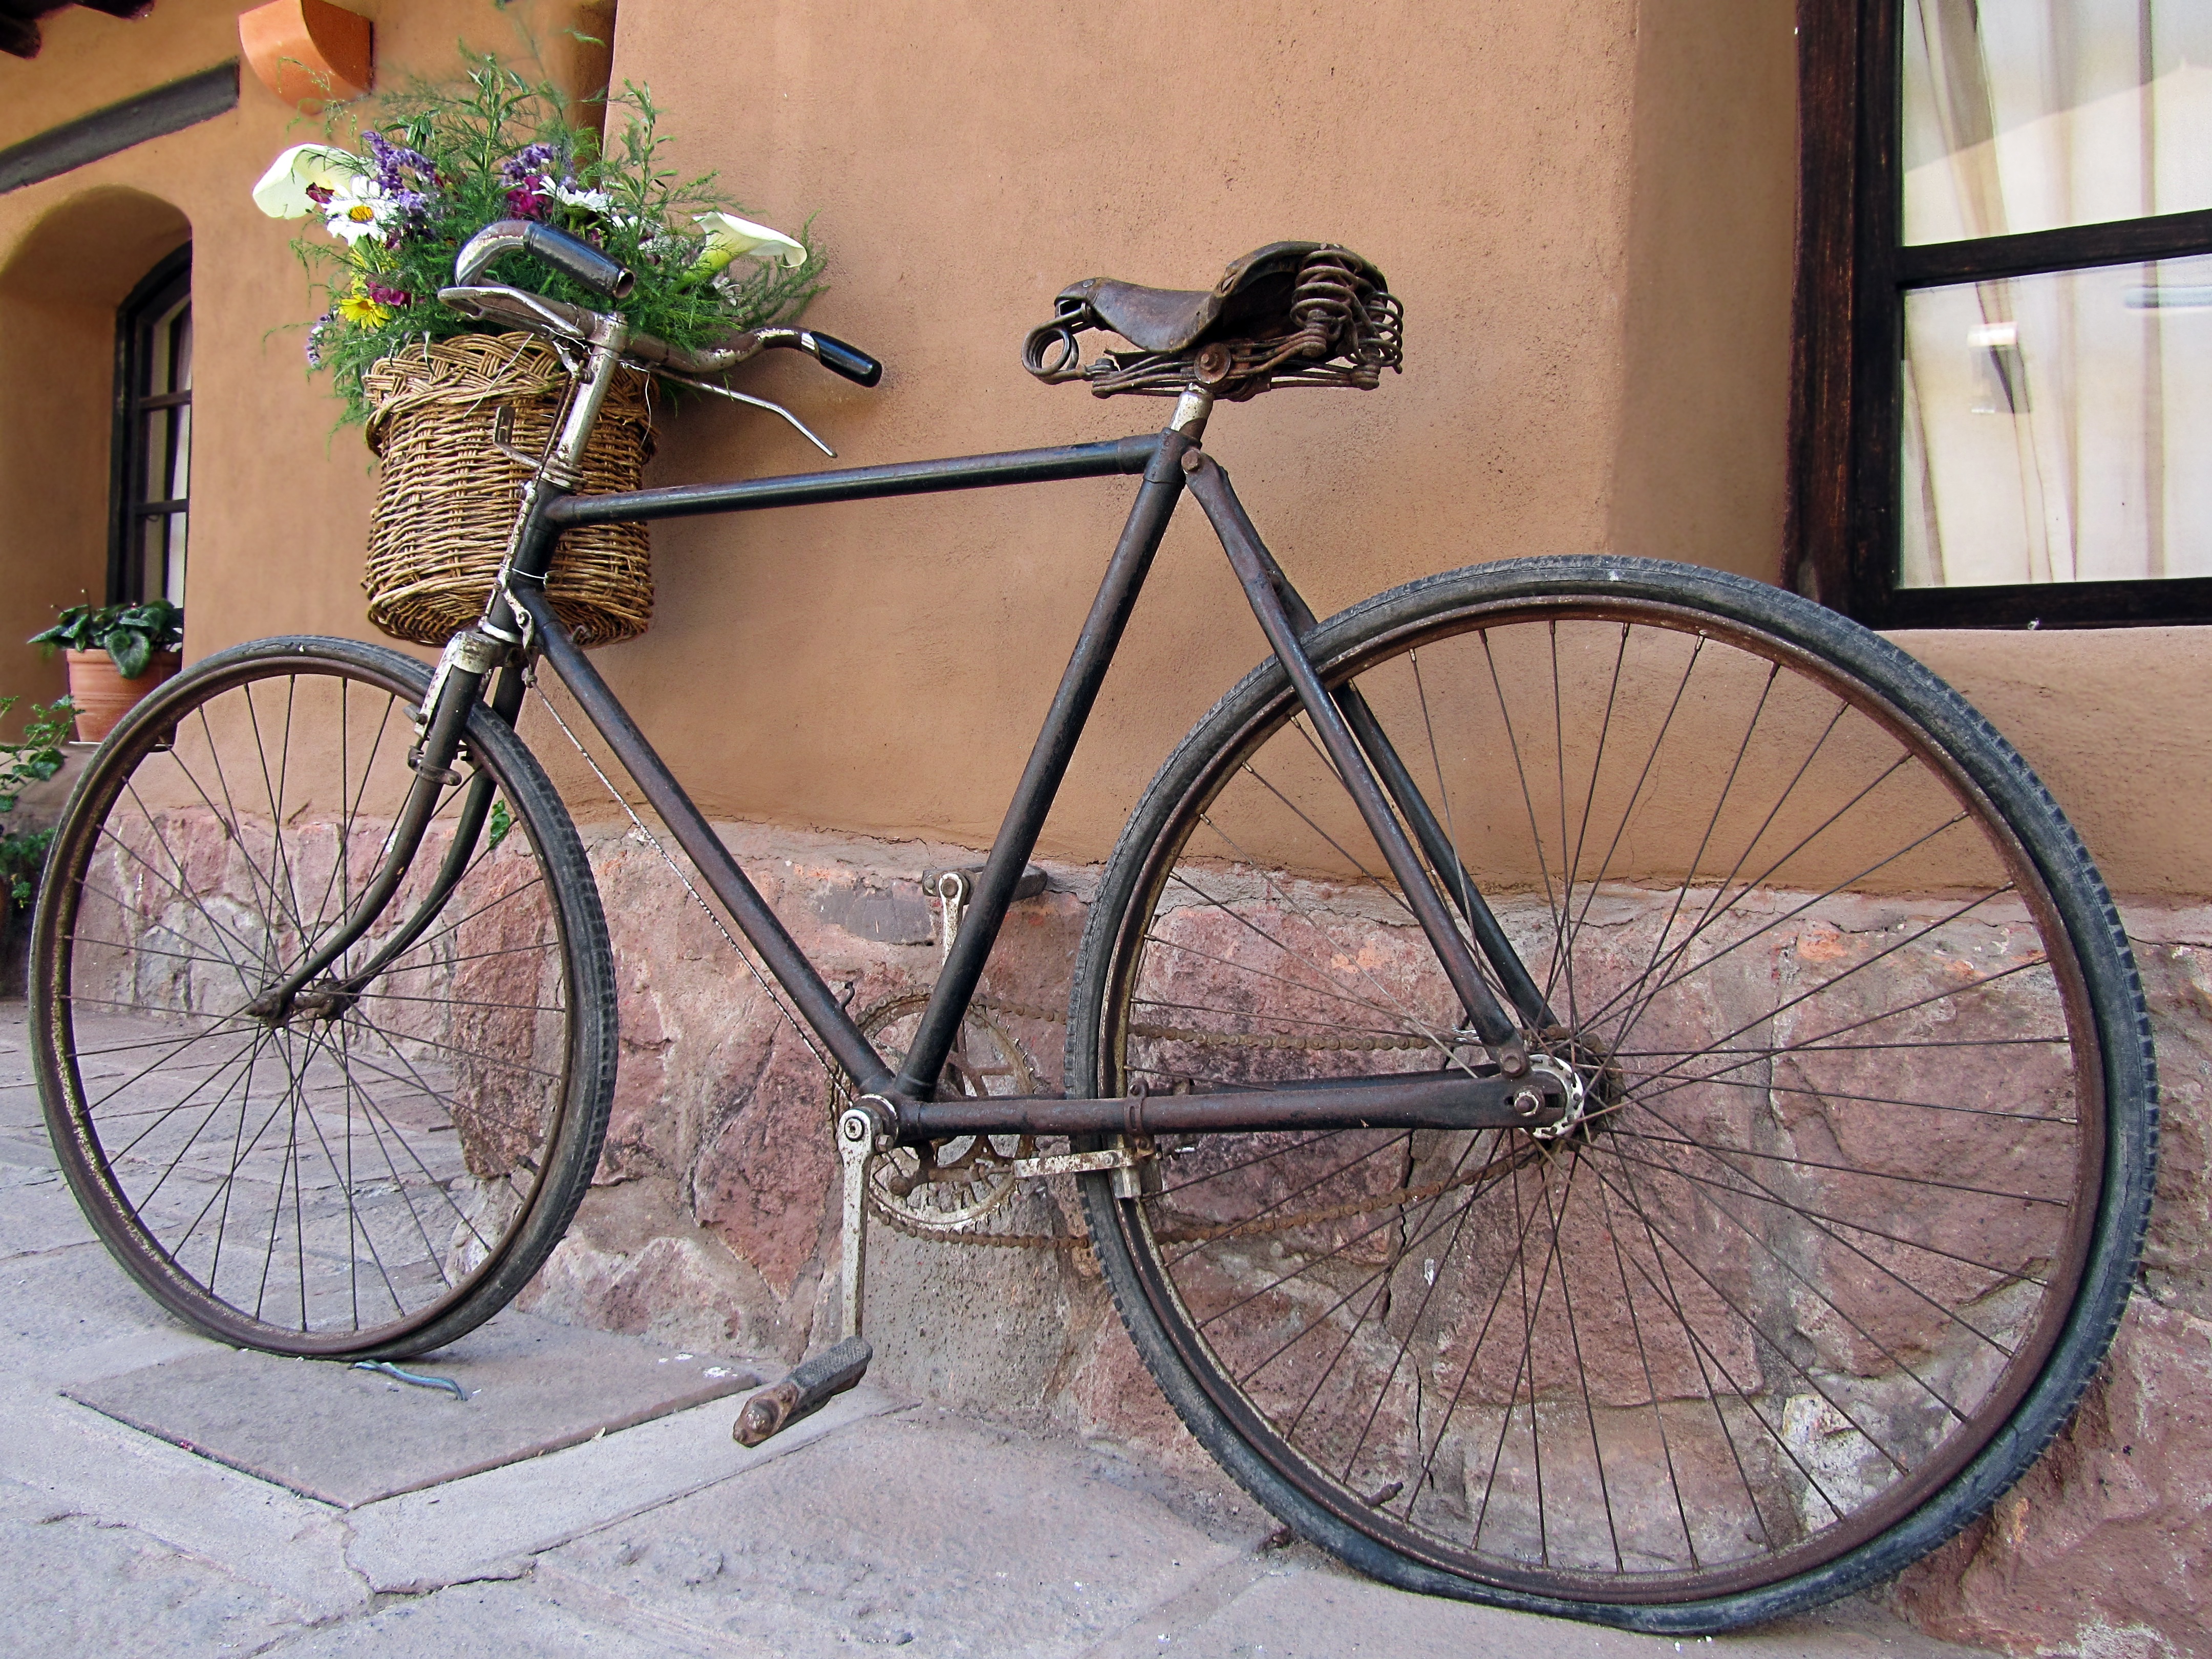
vintage, wheel, retro, old, bicycle, vehicle, sports equipment, mountain bike, bicycle wheel, land vehicle, cycle sport, cyclo cross bicycle, road bicycle, racing bicycle, hybrid bicycle